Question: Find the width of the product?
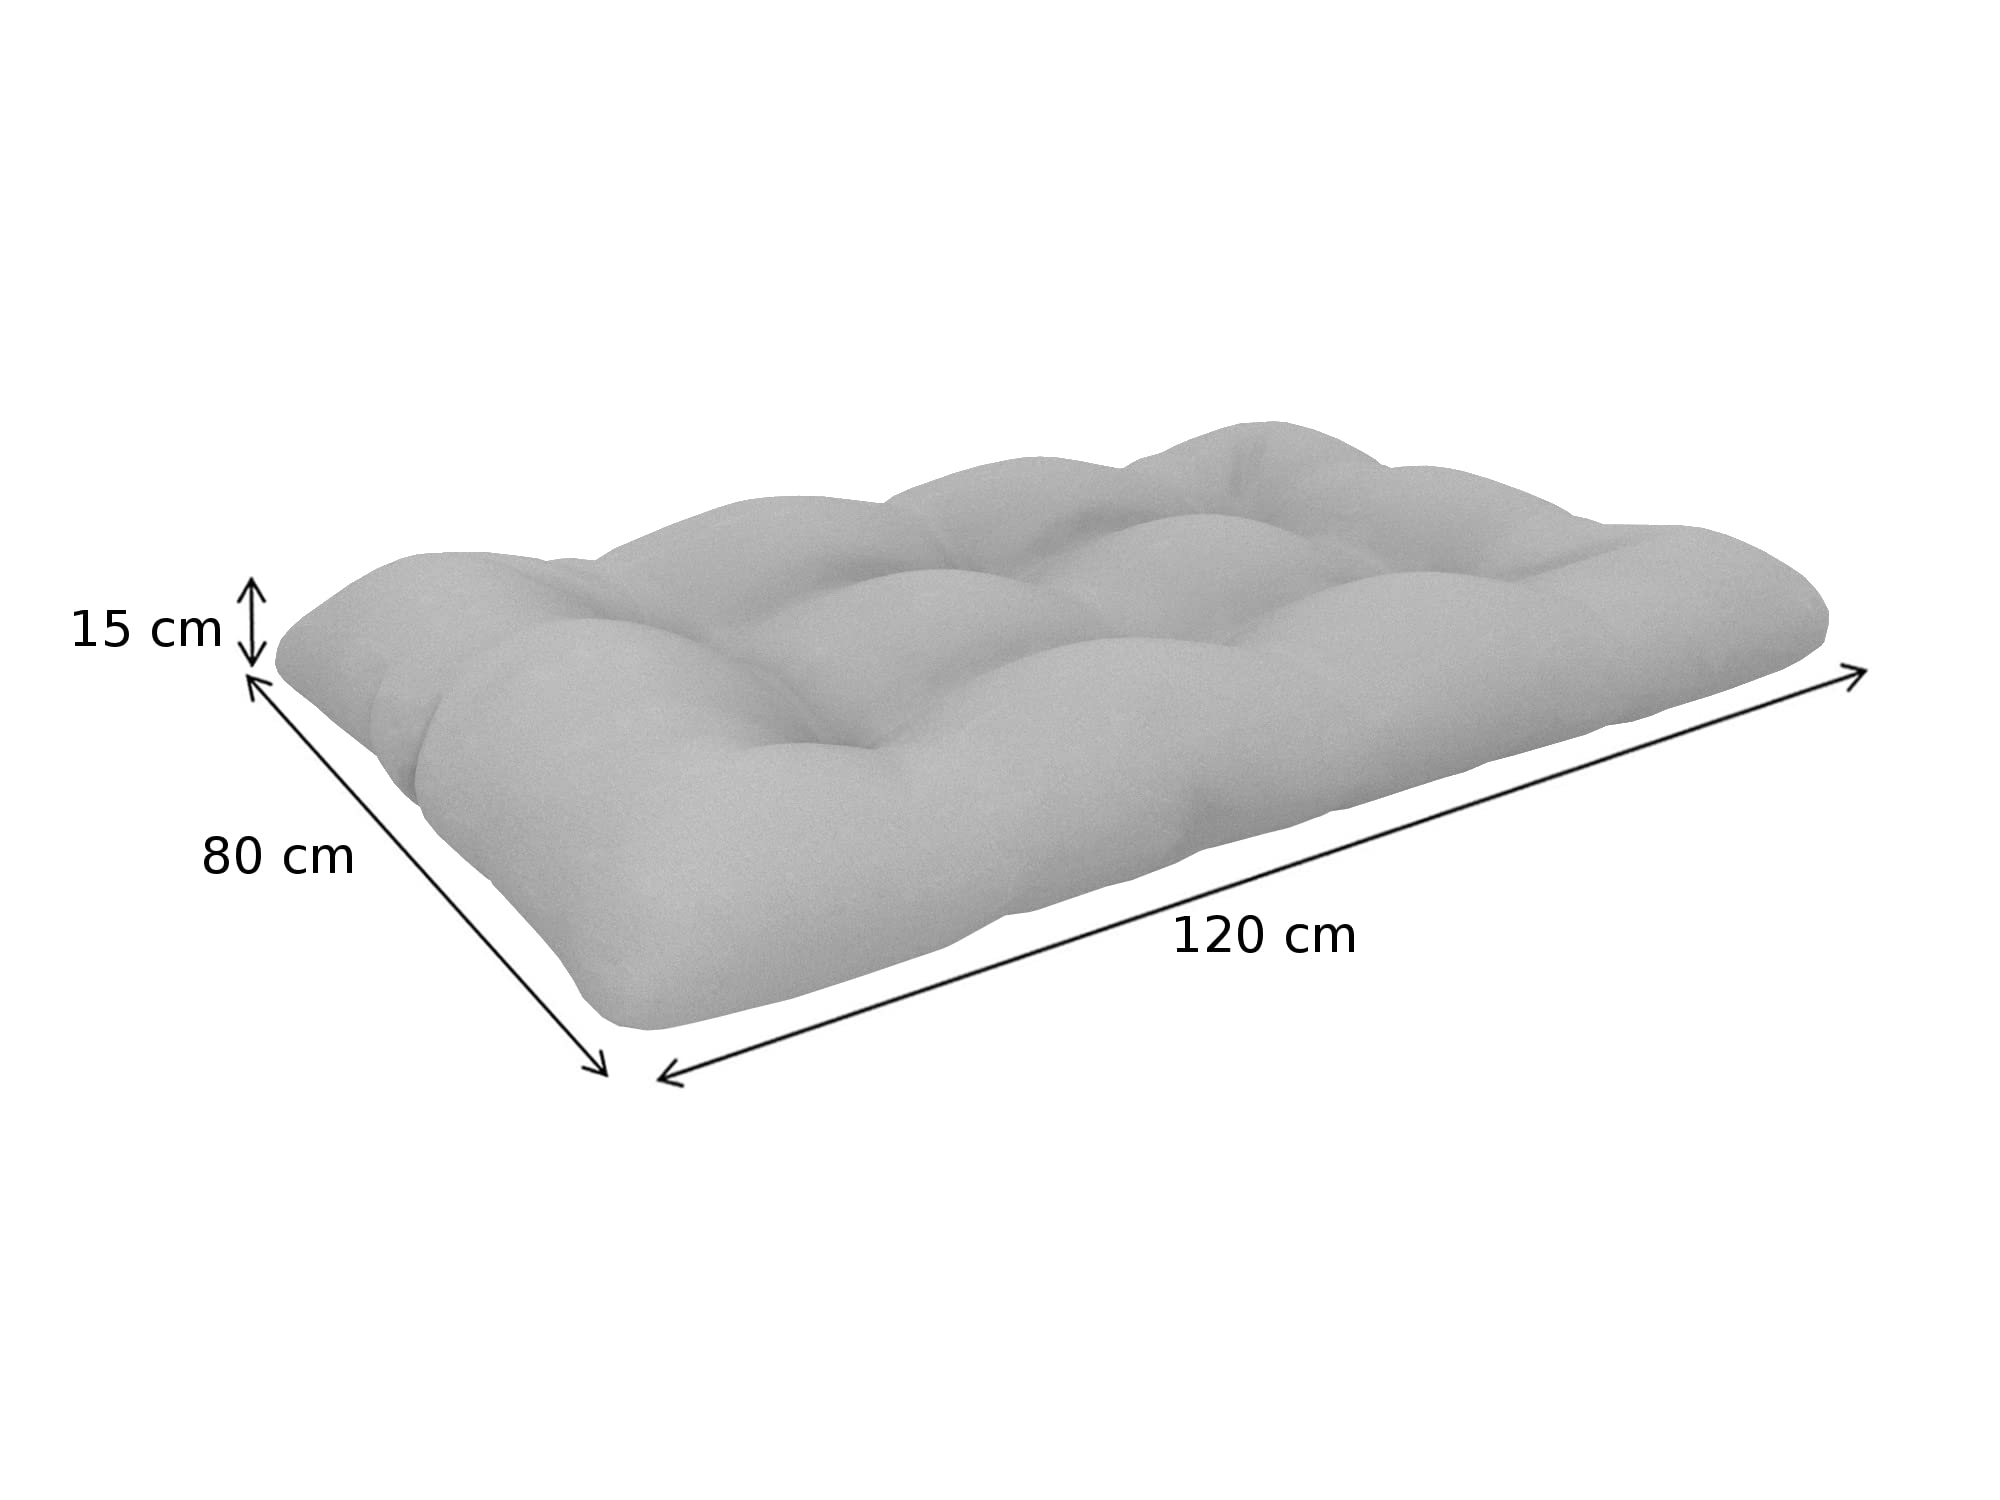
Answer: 80.0 centimetre